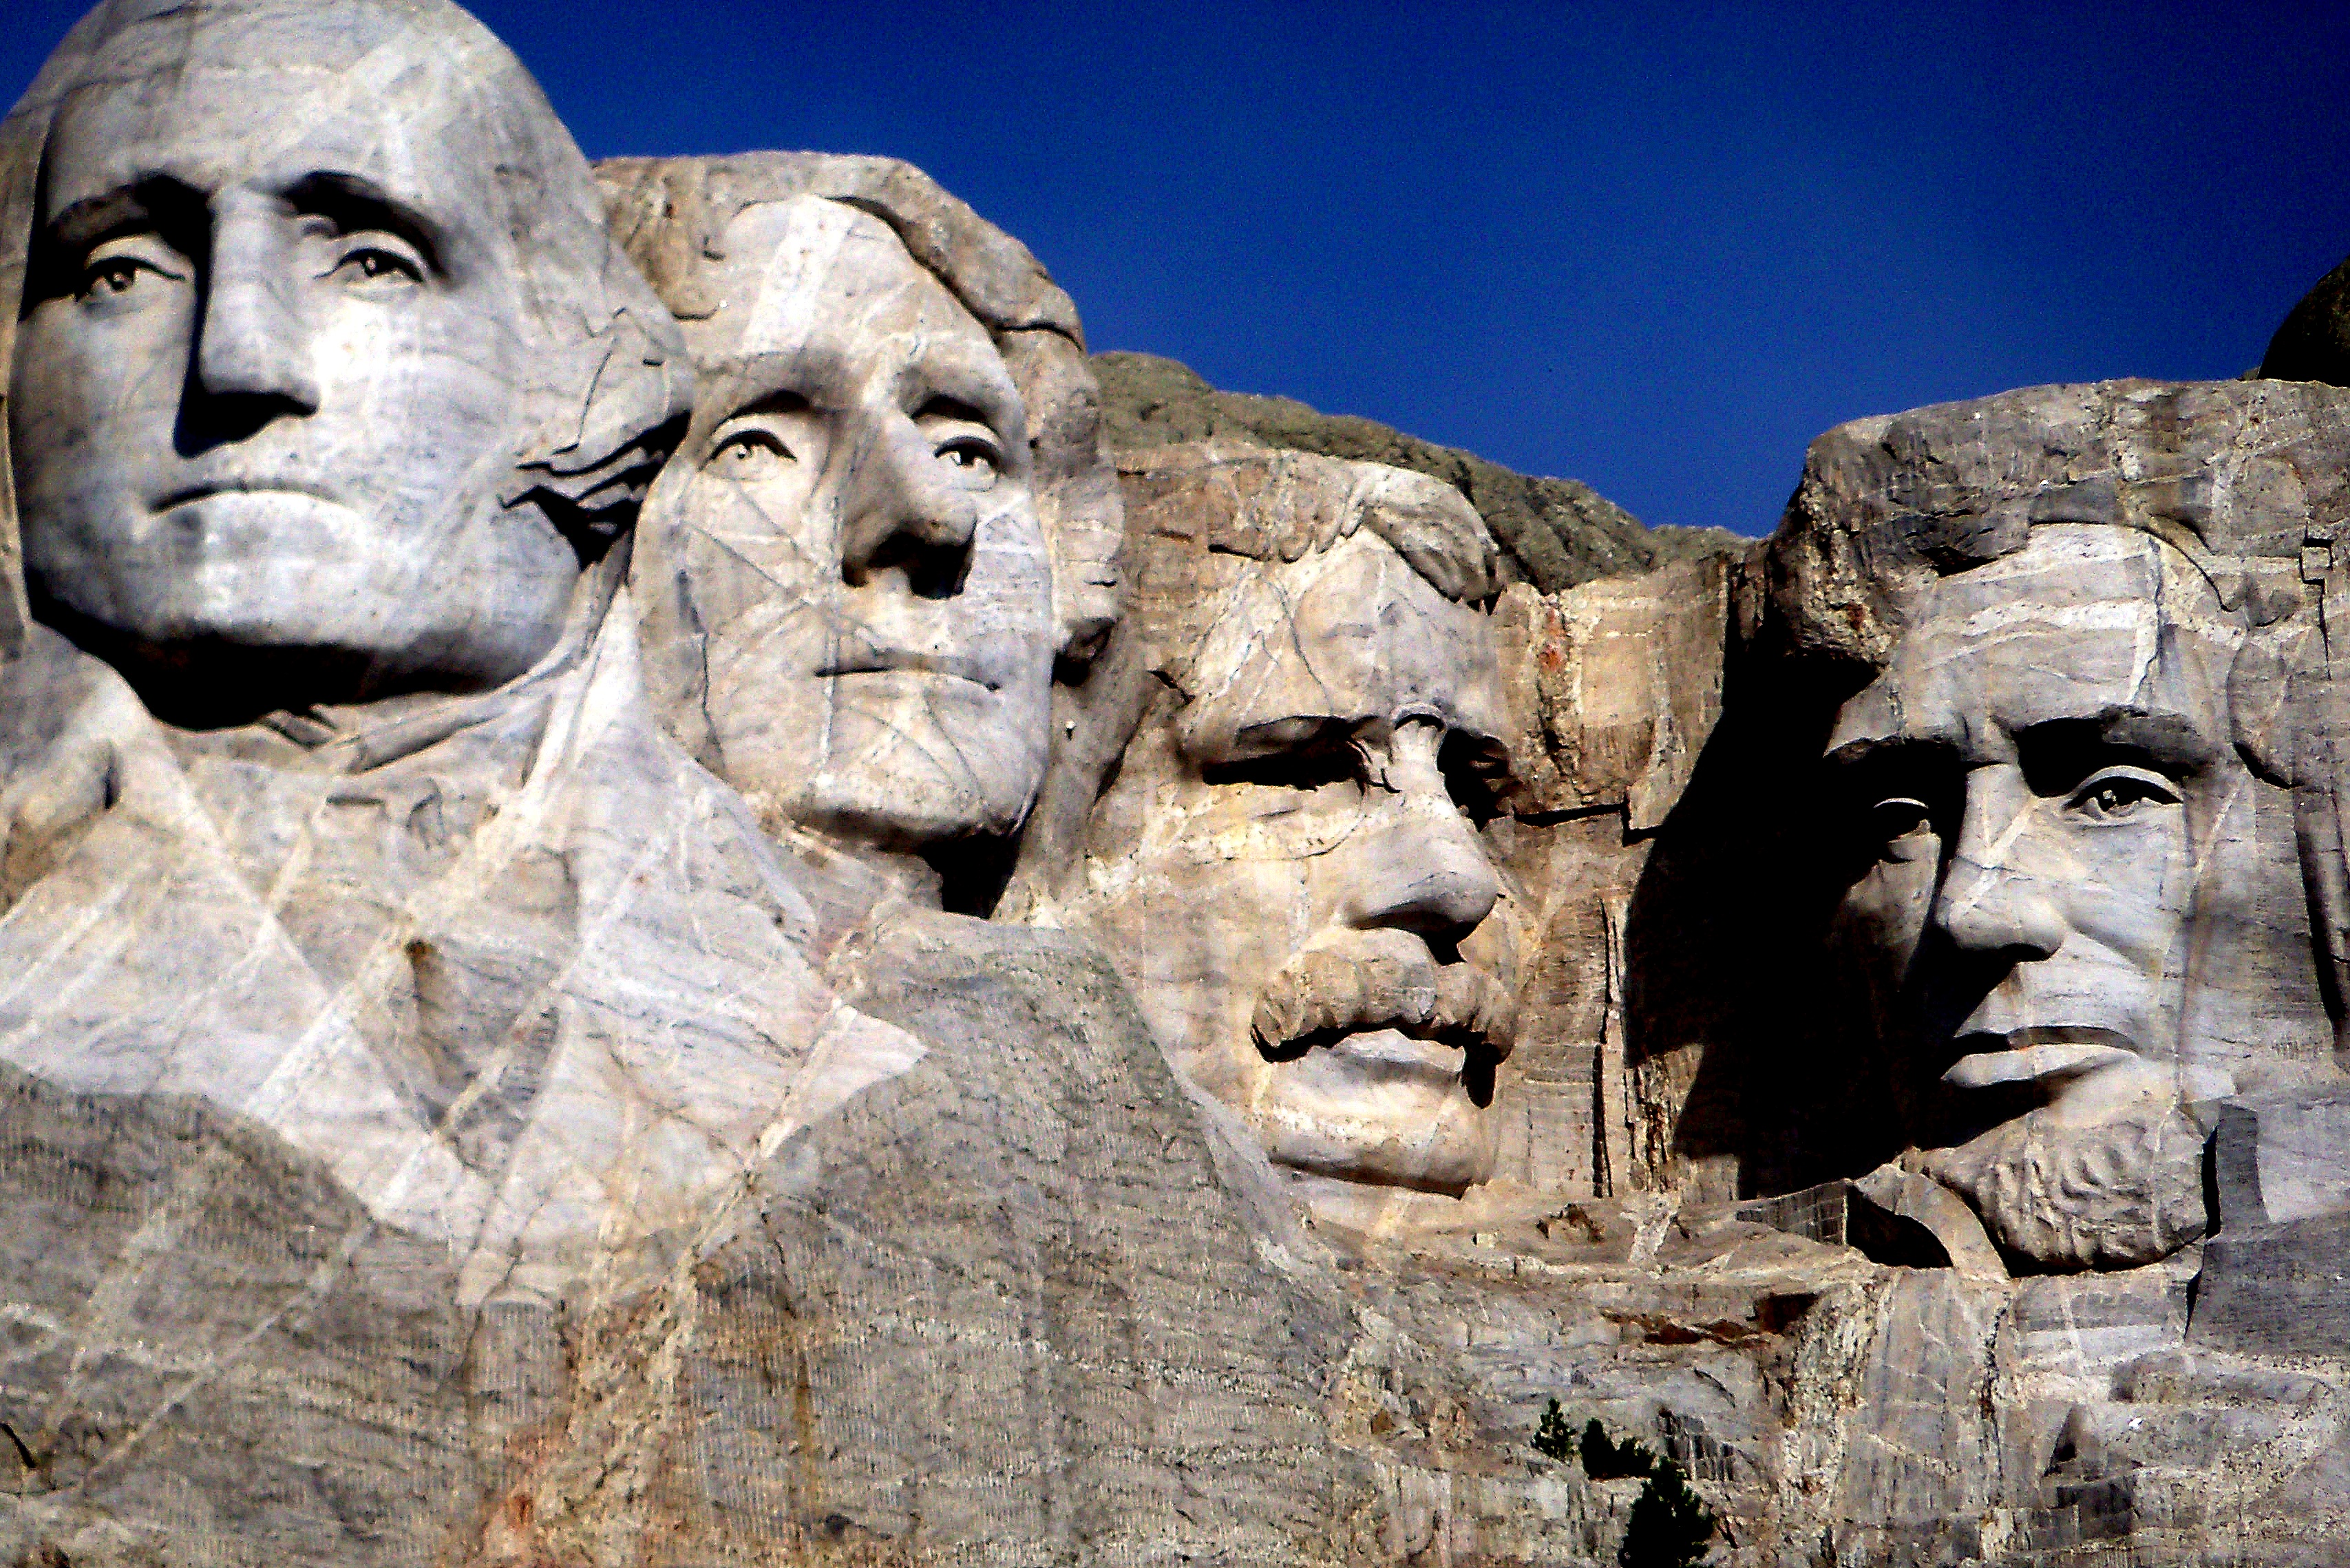
usa, landmark, historic site, sculpture, archaeological site, stone carving, rock, monument, head, ancient history, statue, tourist attraction, tourism, relief, temple, carving, ruins, sky, history, geology, badlands, tree, memorial, wonders of the world, unesco world heritage site, maya civilization